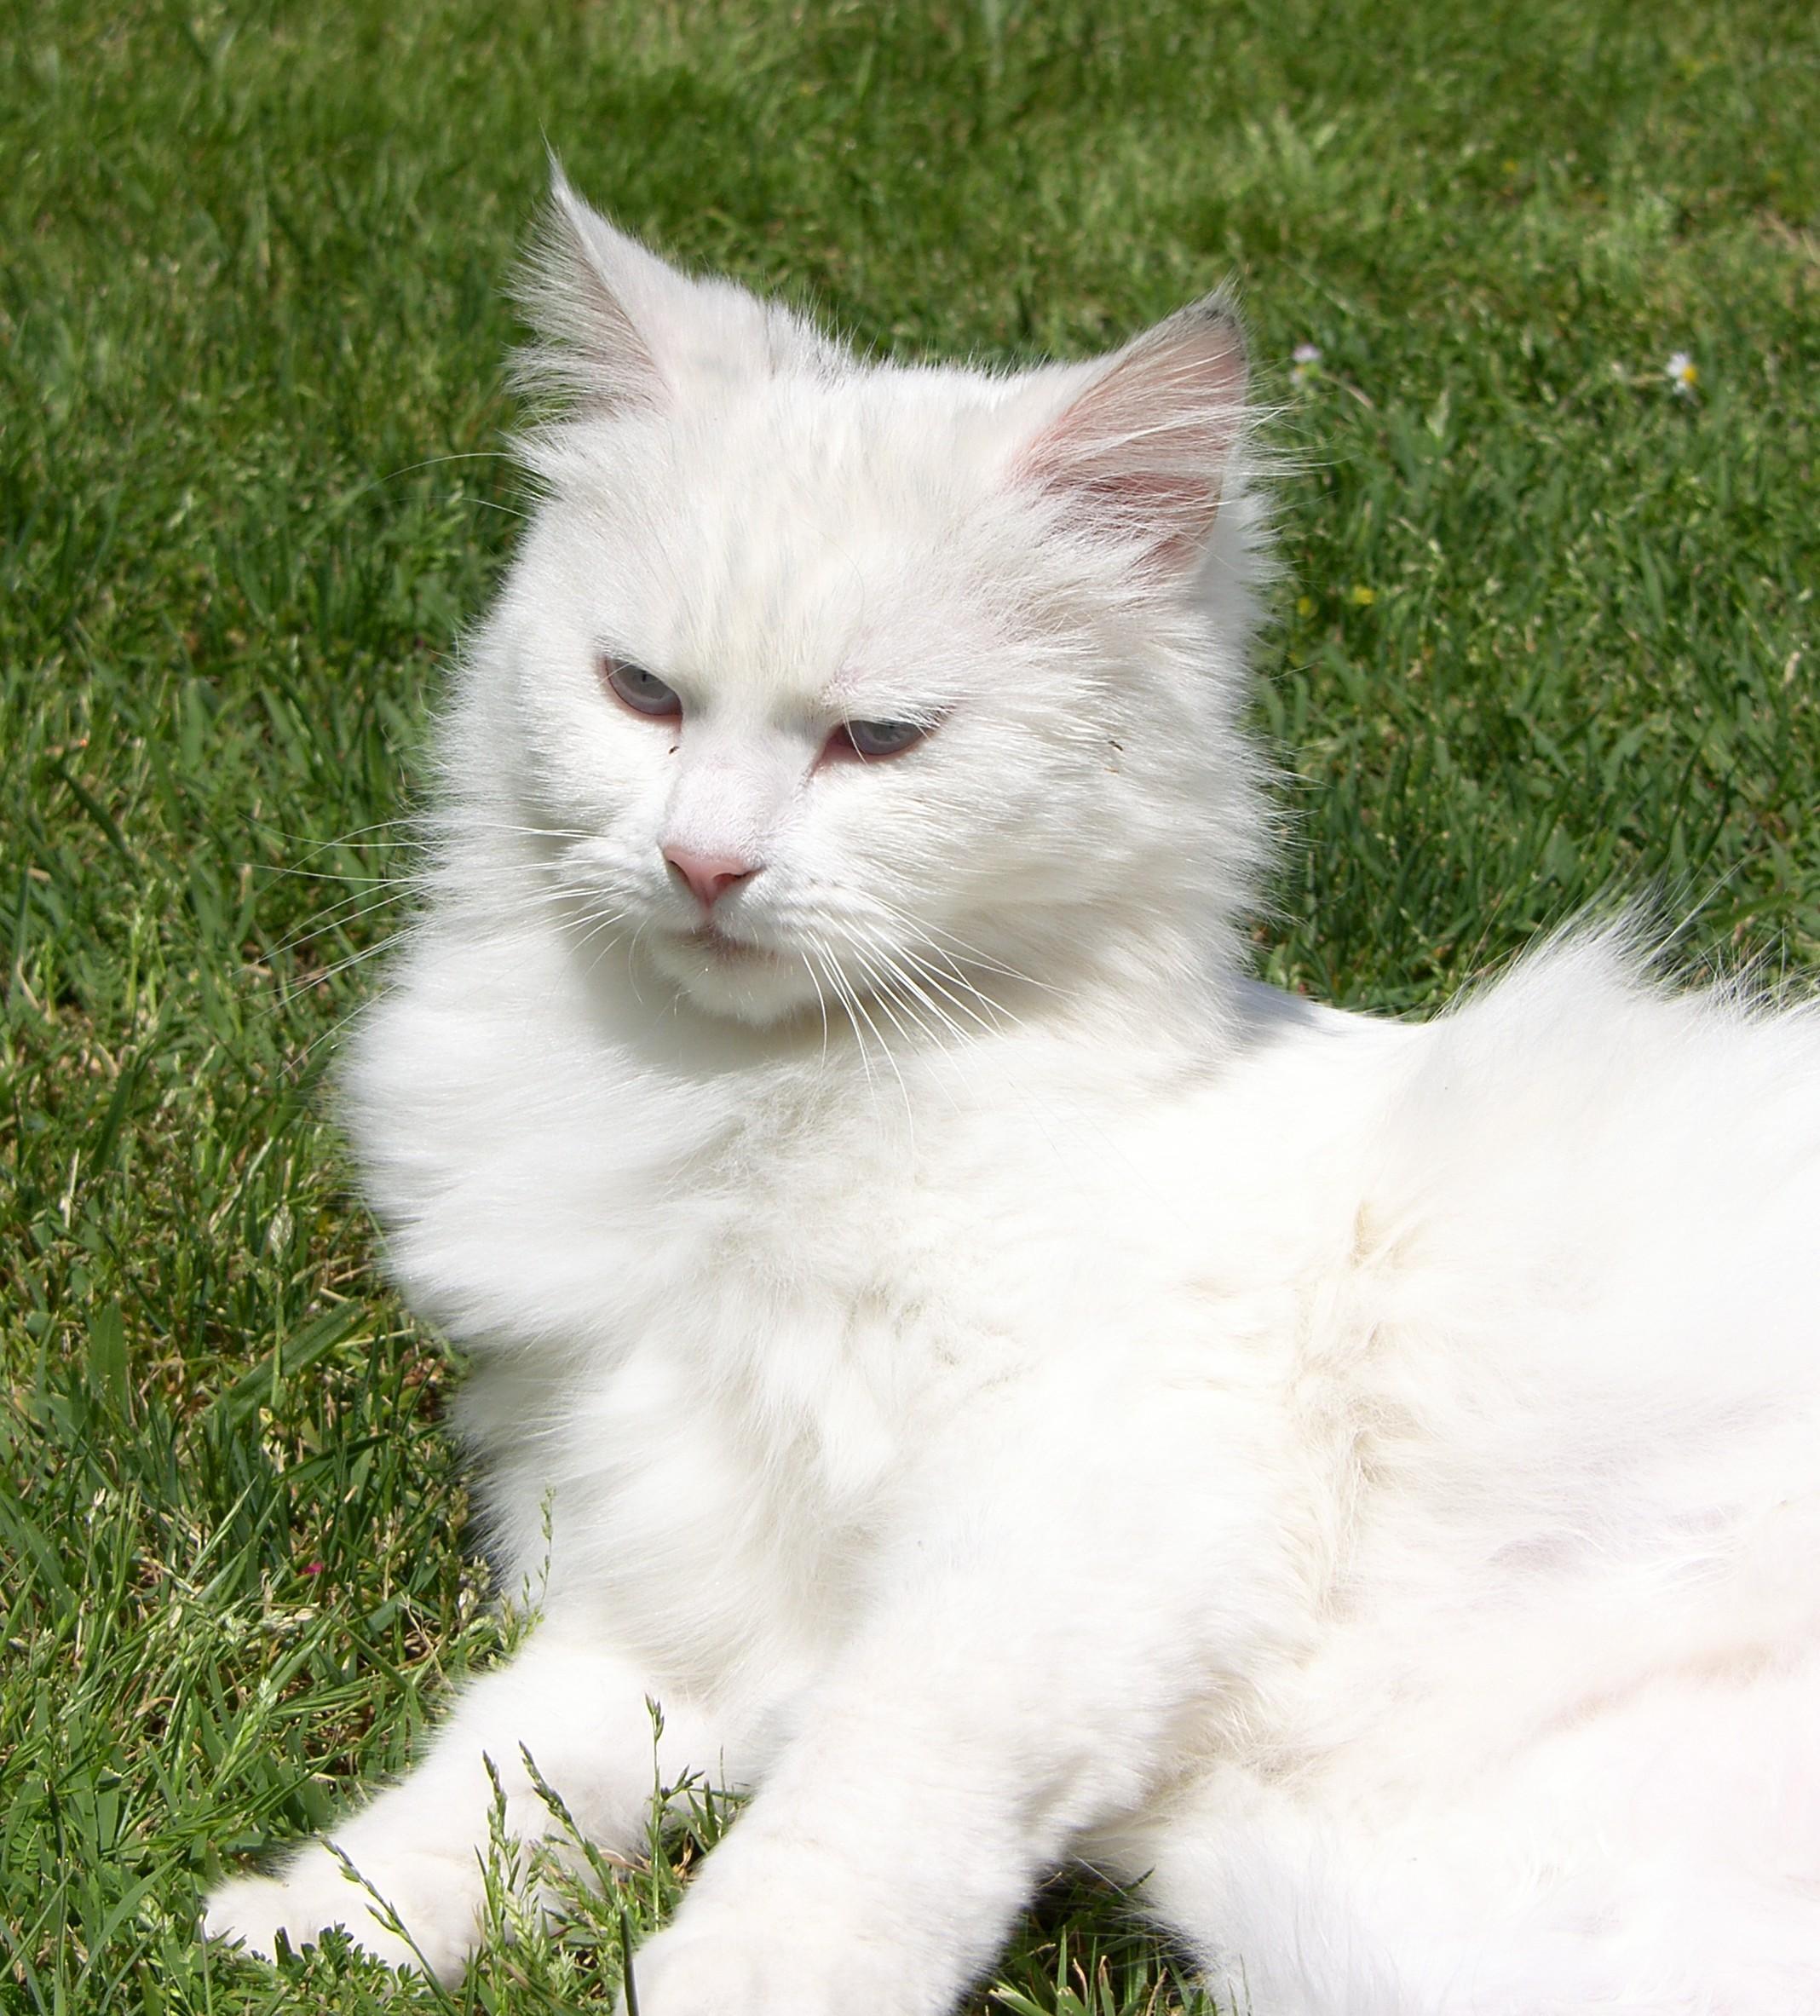
kitten, cat, mammal, cats, whiskers, vertebrate, gatos, ragdoll, siberian, gphoto, animalsggl1, maine coon, balinese, norwegian forest cat, turkish van, small to medium sized cats, cat like mammal, carnivoran, domestic short haired cat, domestic long haired cat, british semi longhair, birman, turkish angora